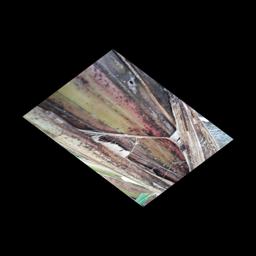
Label: PSEUDOSTEM WEEVIL